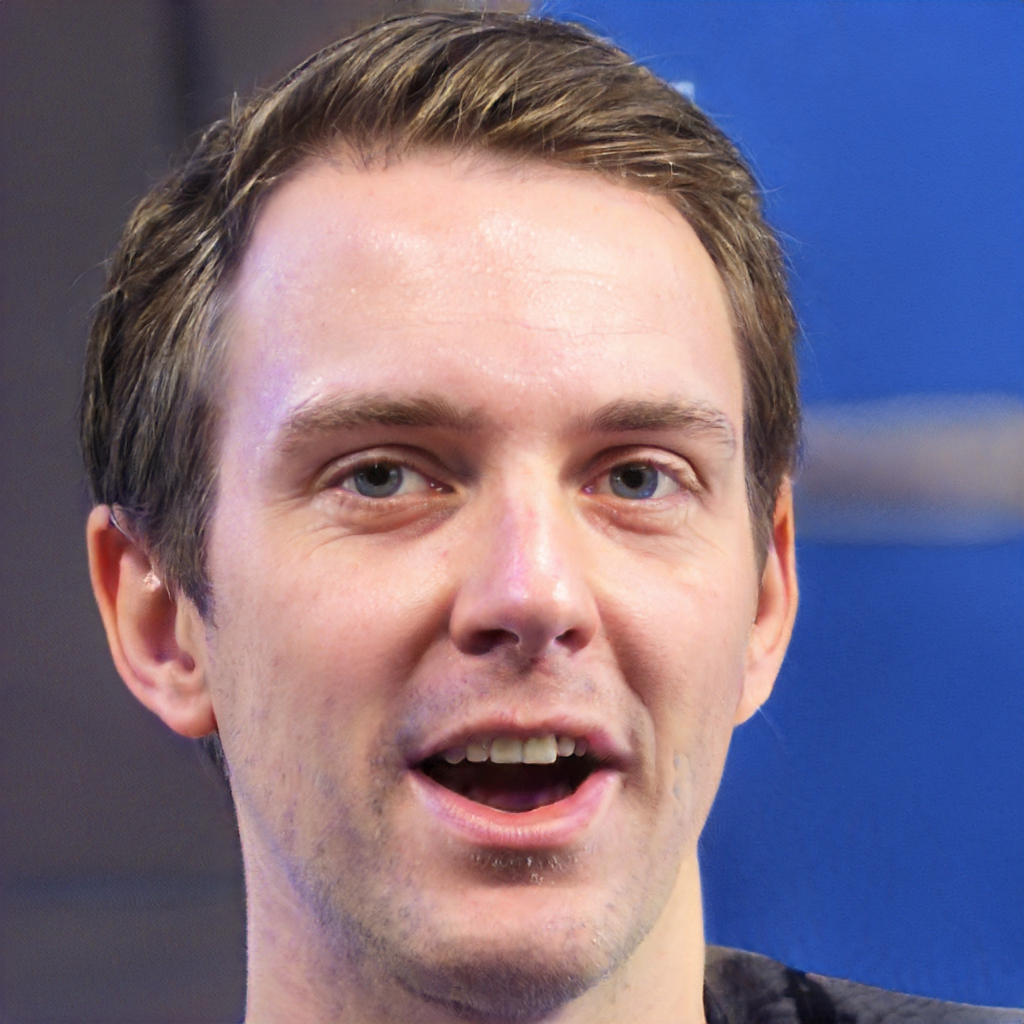
Gender: Male